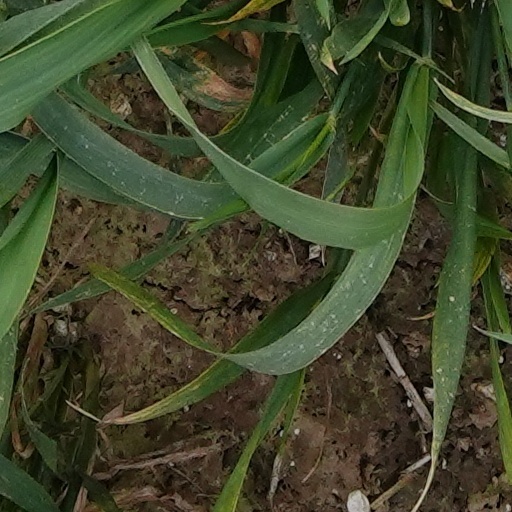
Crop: wheat